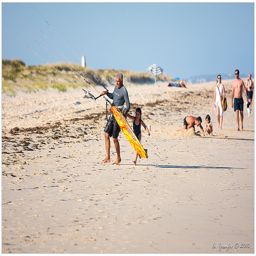
A surfer on the beach getting his gear together while holding a child's hand.
A man with a young child and a small surf board on the beach.
a man tied to a harness while holding on to a surf board
A man and child with windsurfing gear on a beach.
People walk down the beach on a sunny day.